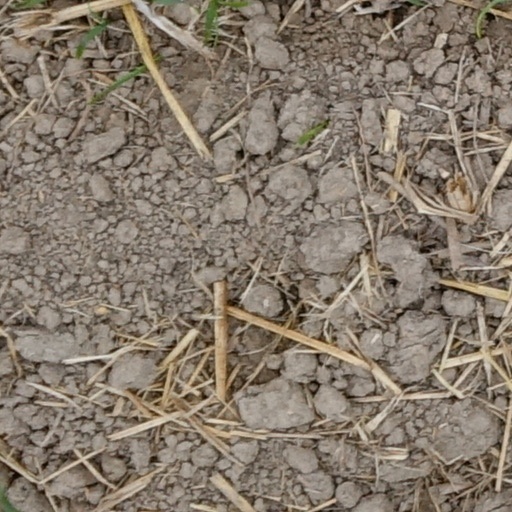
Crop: wheat